Skyland (Washington, D.C.)

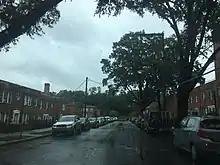
The Skyland neighborhood at the intersection of 24th St. and Wagner St SE, in September 2018

Skyland is a neighborhood in Southeast Washington, D.C. It is bounded by Good Hope Road to the northeast, Alabama Avenue to the southeast, and Fort Stanton Park to the south and west. It is part of Ward 8.